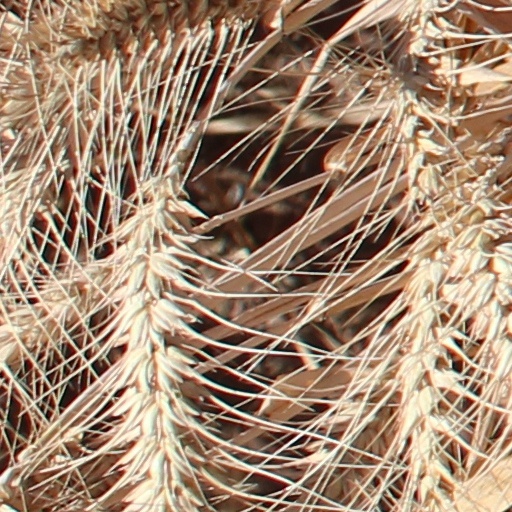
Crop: wheat